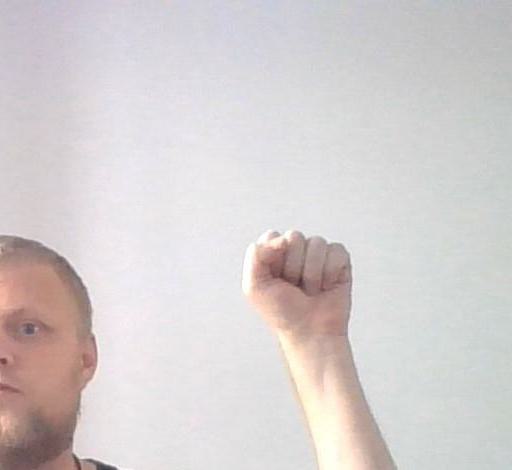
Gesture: fist